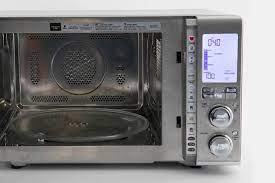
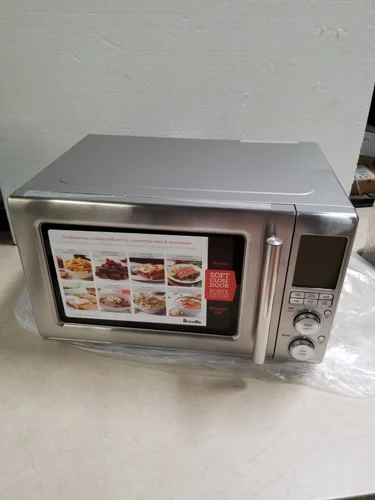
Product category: misc
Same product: yes